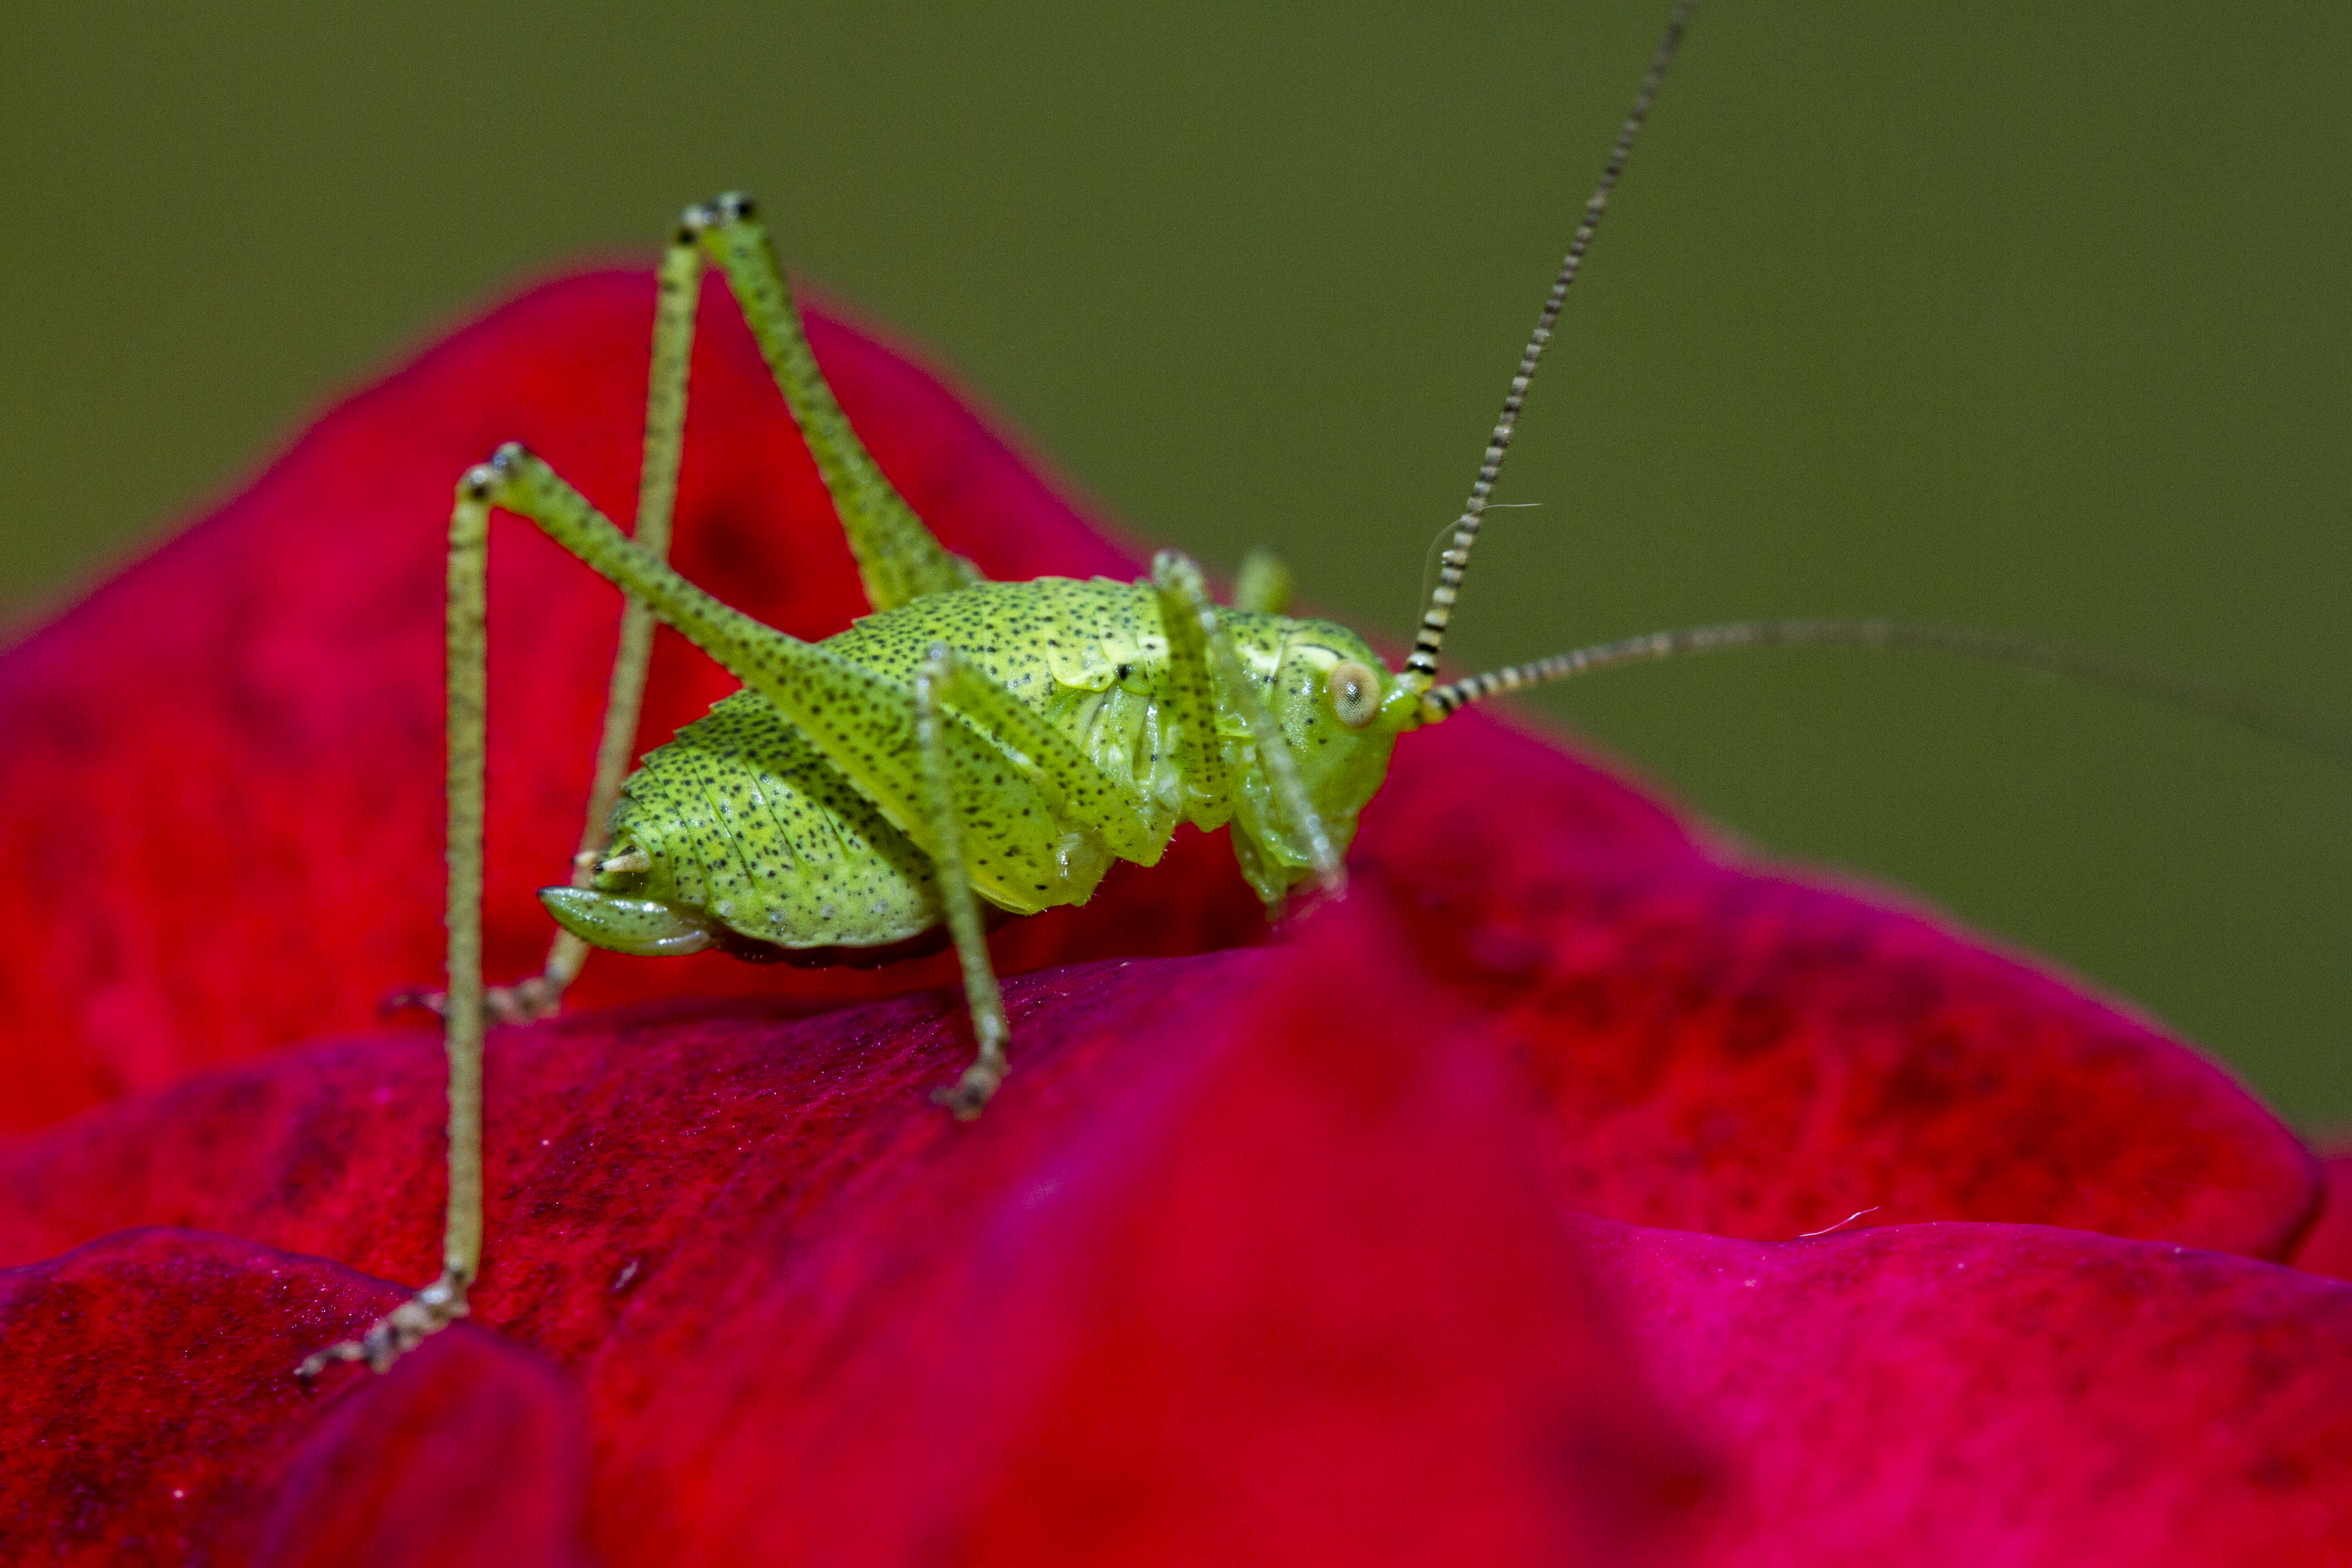
plant, photography, leaf, flower, petal, bush, green, red, insect, flora, fauna, invertebrate, cricket, close up, uk, grasshopper, peterborough, speckled, macro photography, plant stem